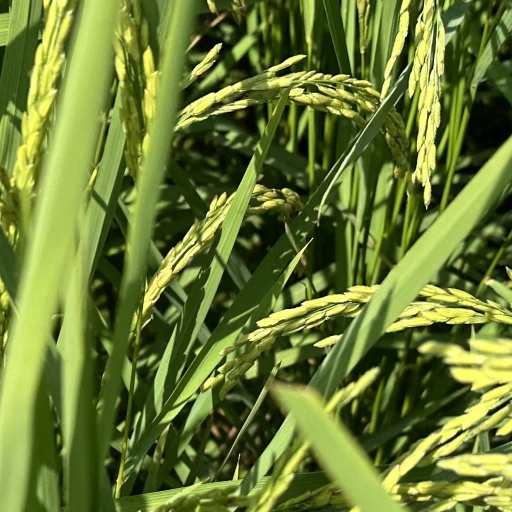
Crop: rice